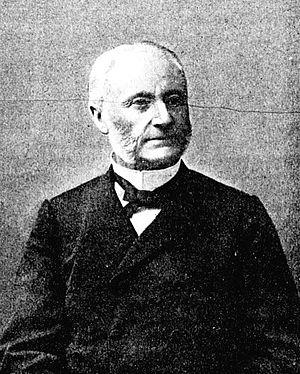
L'Union libérale républicaine est une formation politique libérale et conservatrice française de la fin du XIXᵉ siècle.